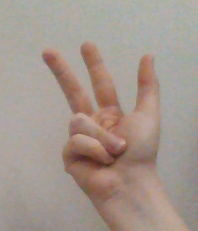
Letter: al